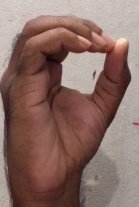
ASL sign: O